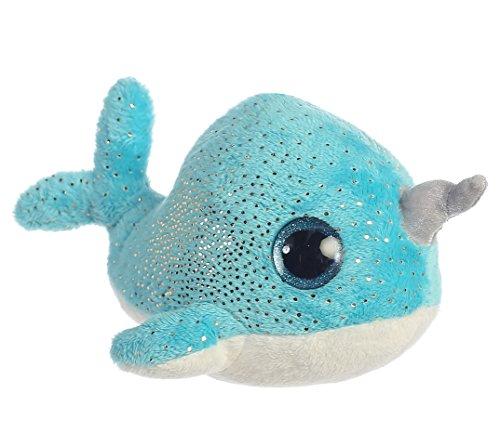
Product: Aurora World YooHoo and Friends Naree Plush
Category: Toys & Games | Stuffed Animals & Plush Toys | Stuffed Animals & Teddy Bears
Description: YooHoo characters are based on real animals found all around the world.
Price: $6.65
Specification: ProductDimensions:6x4x4inches|ItemWeight:2.24ounces|ShippingWeight:2.4ounces(Viewshippingratesandpolicies)|DomesticShipping:ItemcanbeshippedwithinU.S.|InternationalShipping:ThisitemcanbeshippedtoselectcountriesoutsideoftheU.S.LearnMore|ASIN:B00SUECFD8|Itemmodelnumber:29080|Manufacturerrecommendedage:36months-15years